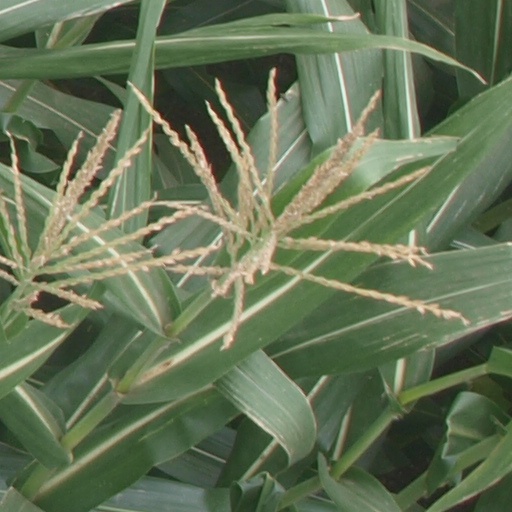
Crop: maize; corn